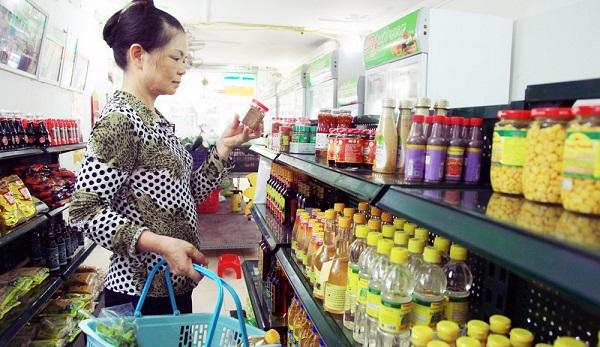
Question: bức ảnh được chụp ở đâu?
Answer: ở một cửa hàng tiện lợi